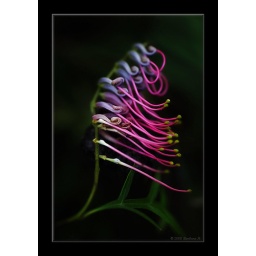
A great ground cover plant growing in my garden. Maroochydore Qld. Australia.